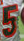
Number: 5